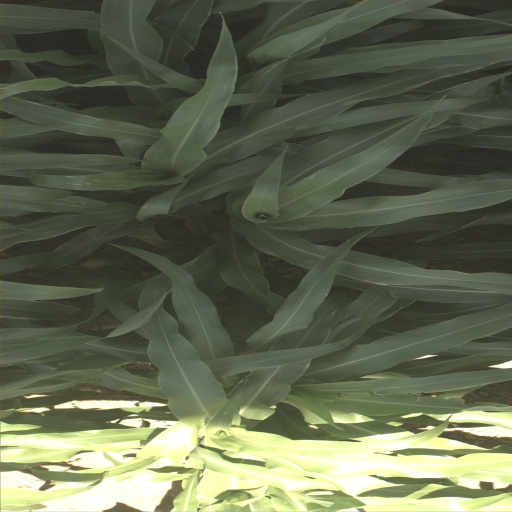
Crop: sorghum